Scheduled monuments in Edinburgh

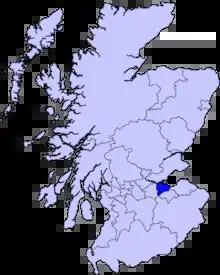
Edinburgh shown within Scotland

A scheduled monument in Scotland is a nationally important archaeological site or monument which is given legal protection by being placed on a list (or "schedule") maintained by Historic Environment Scotland. The aim of scheduling is to preserve the country's most significant sites and monuments as far as possible in the form in which they have been inherited.